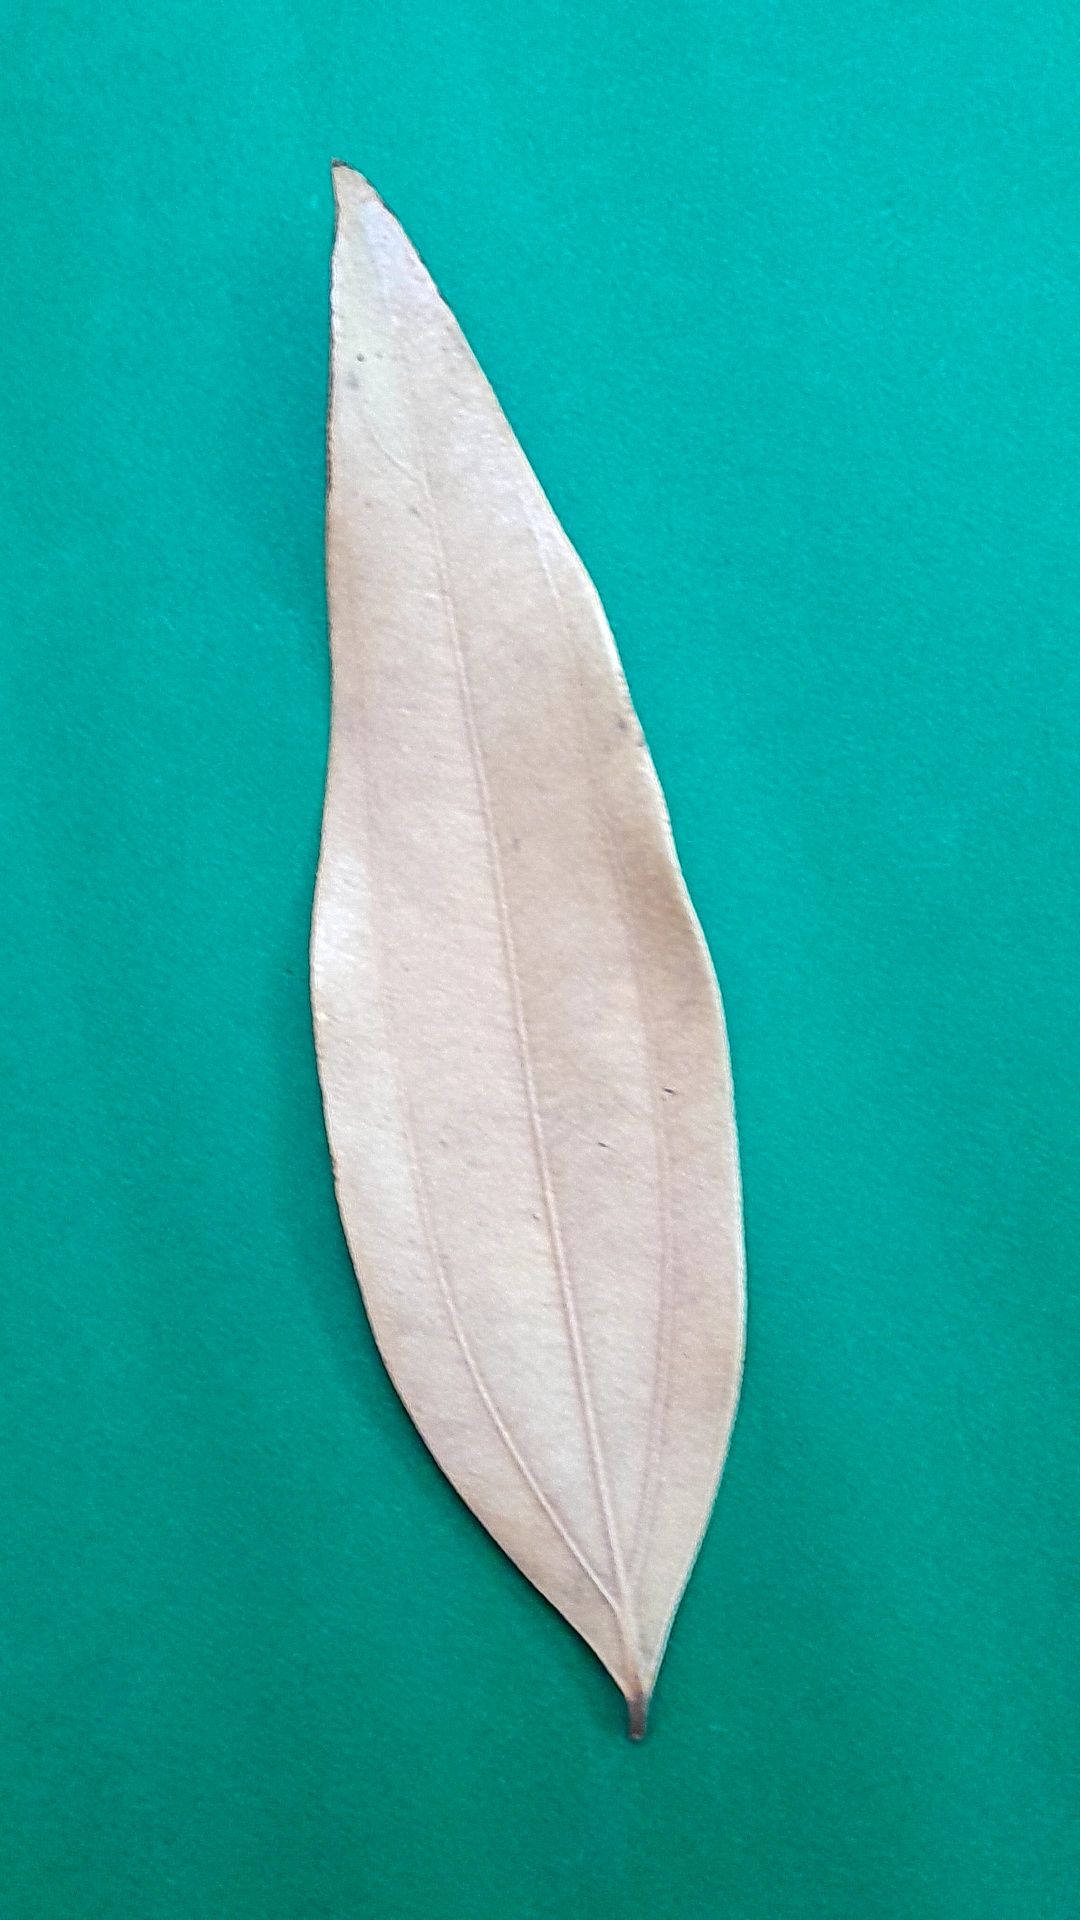
Label: Dry Leaf